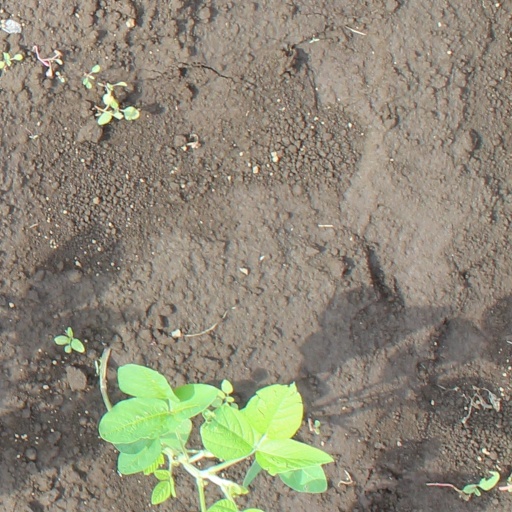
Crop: soybean